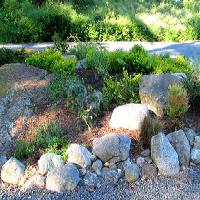
Weather: sun or clear